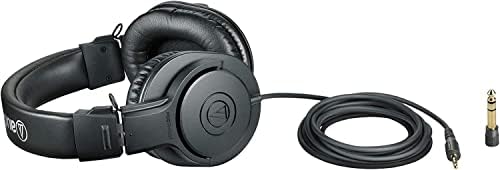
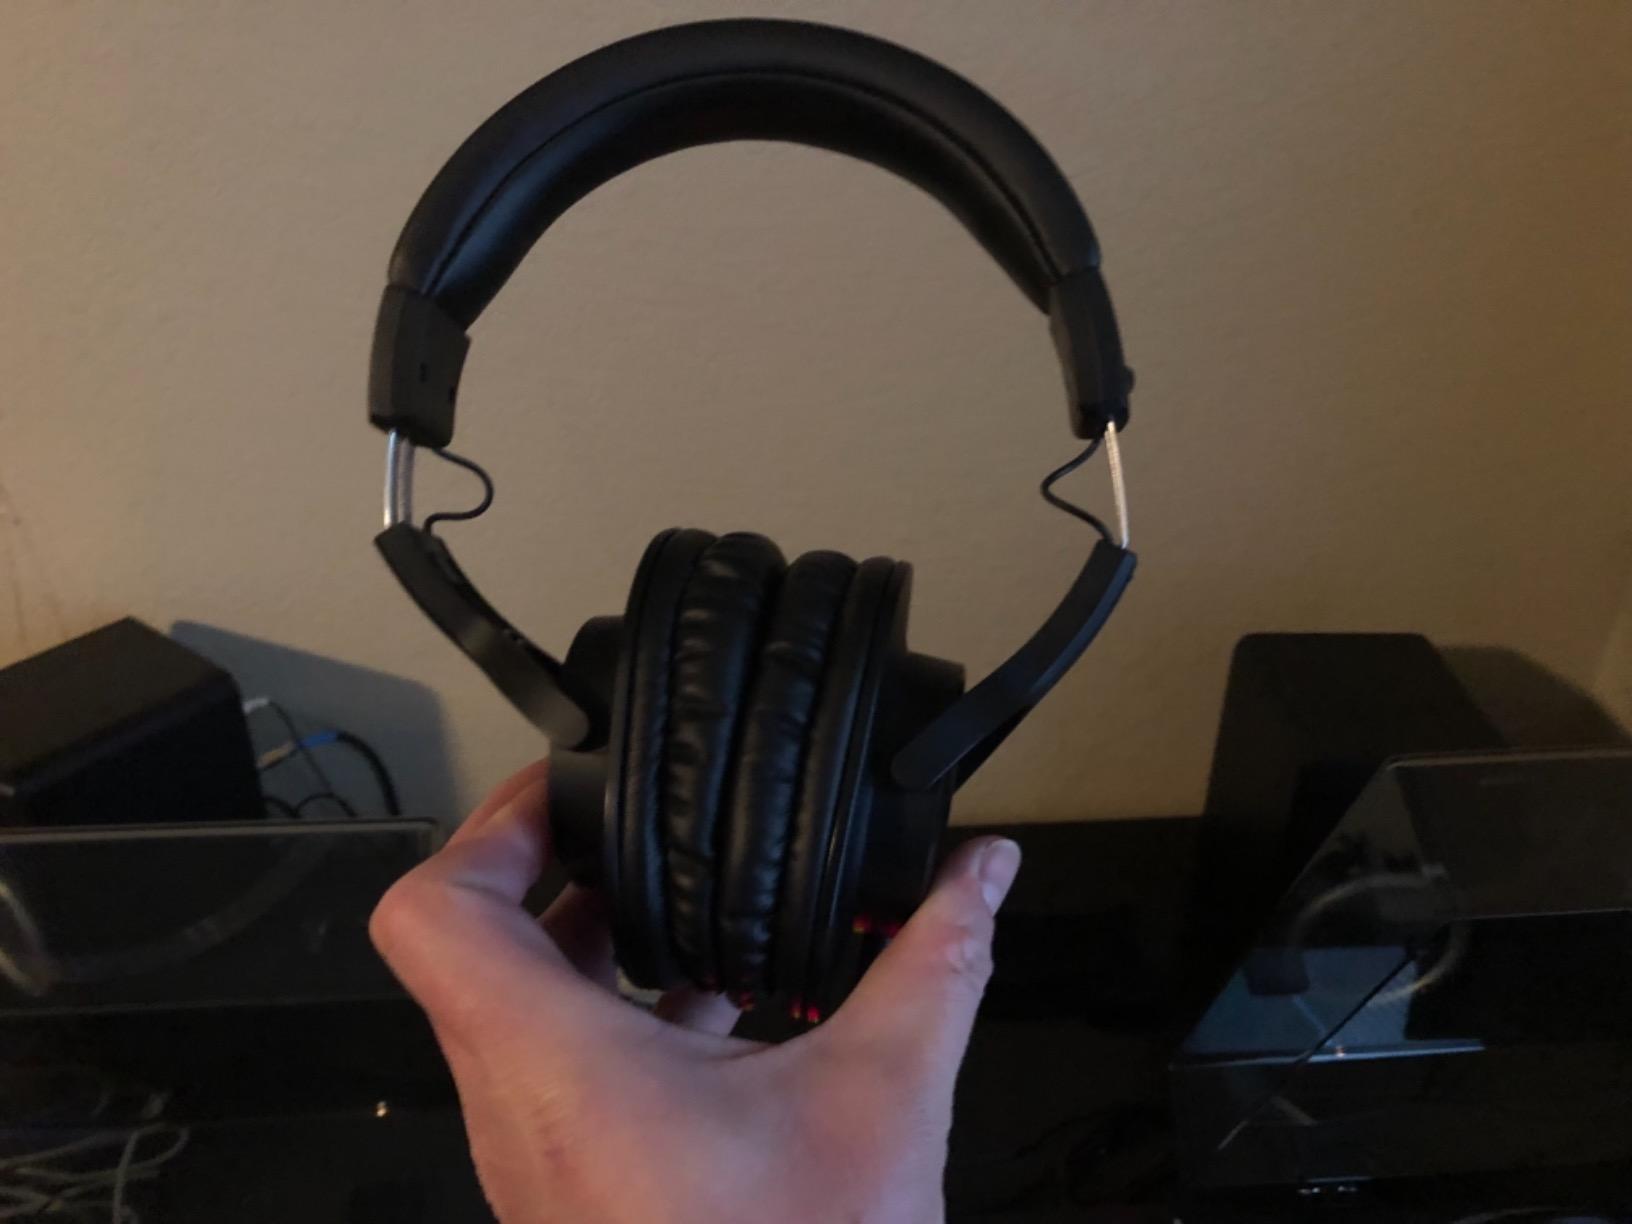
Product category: headphones
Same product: yes